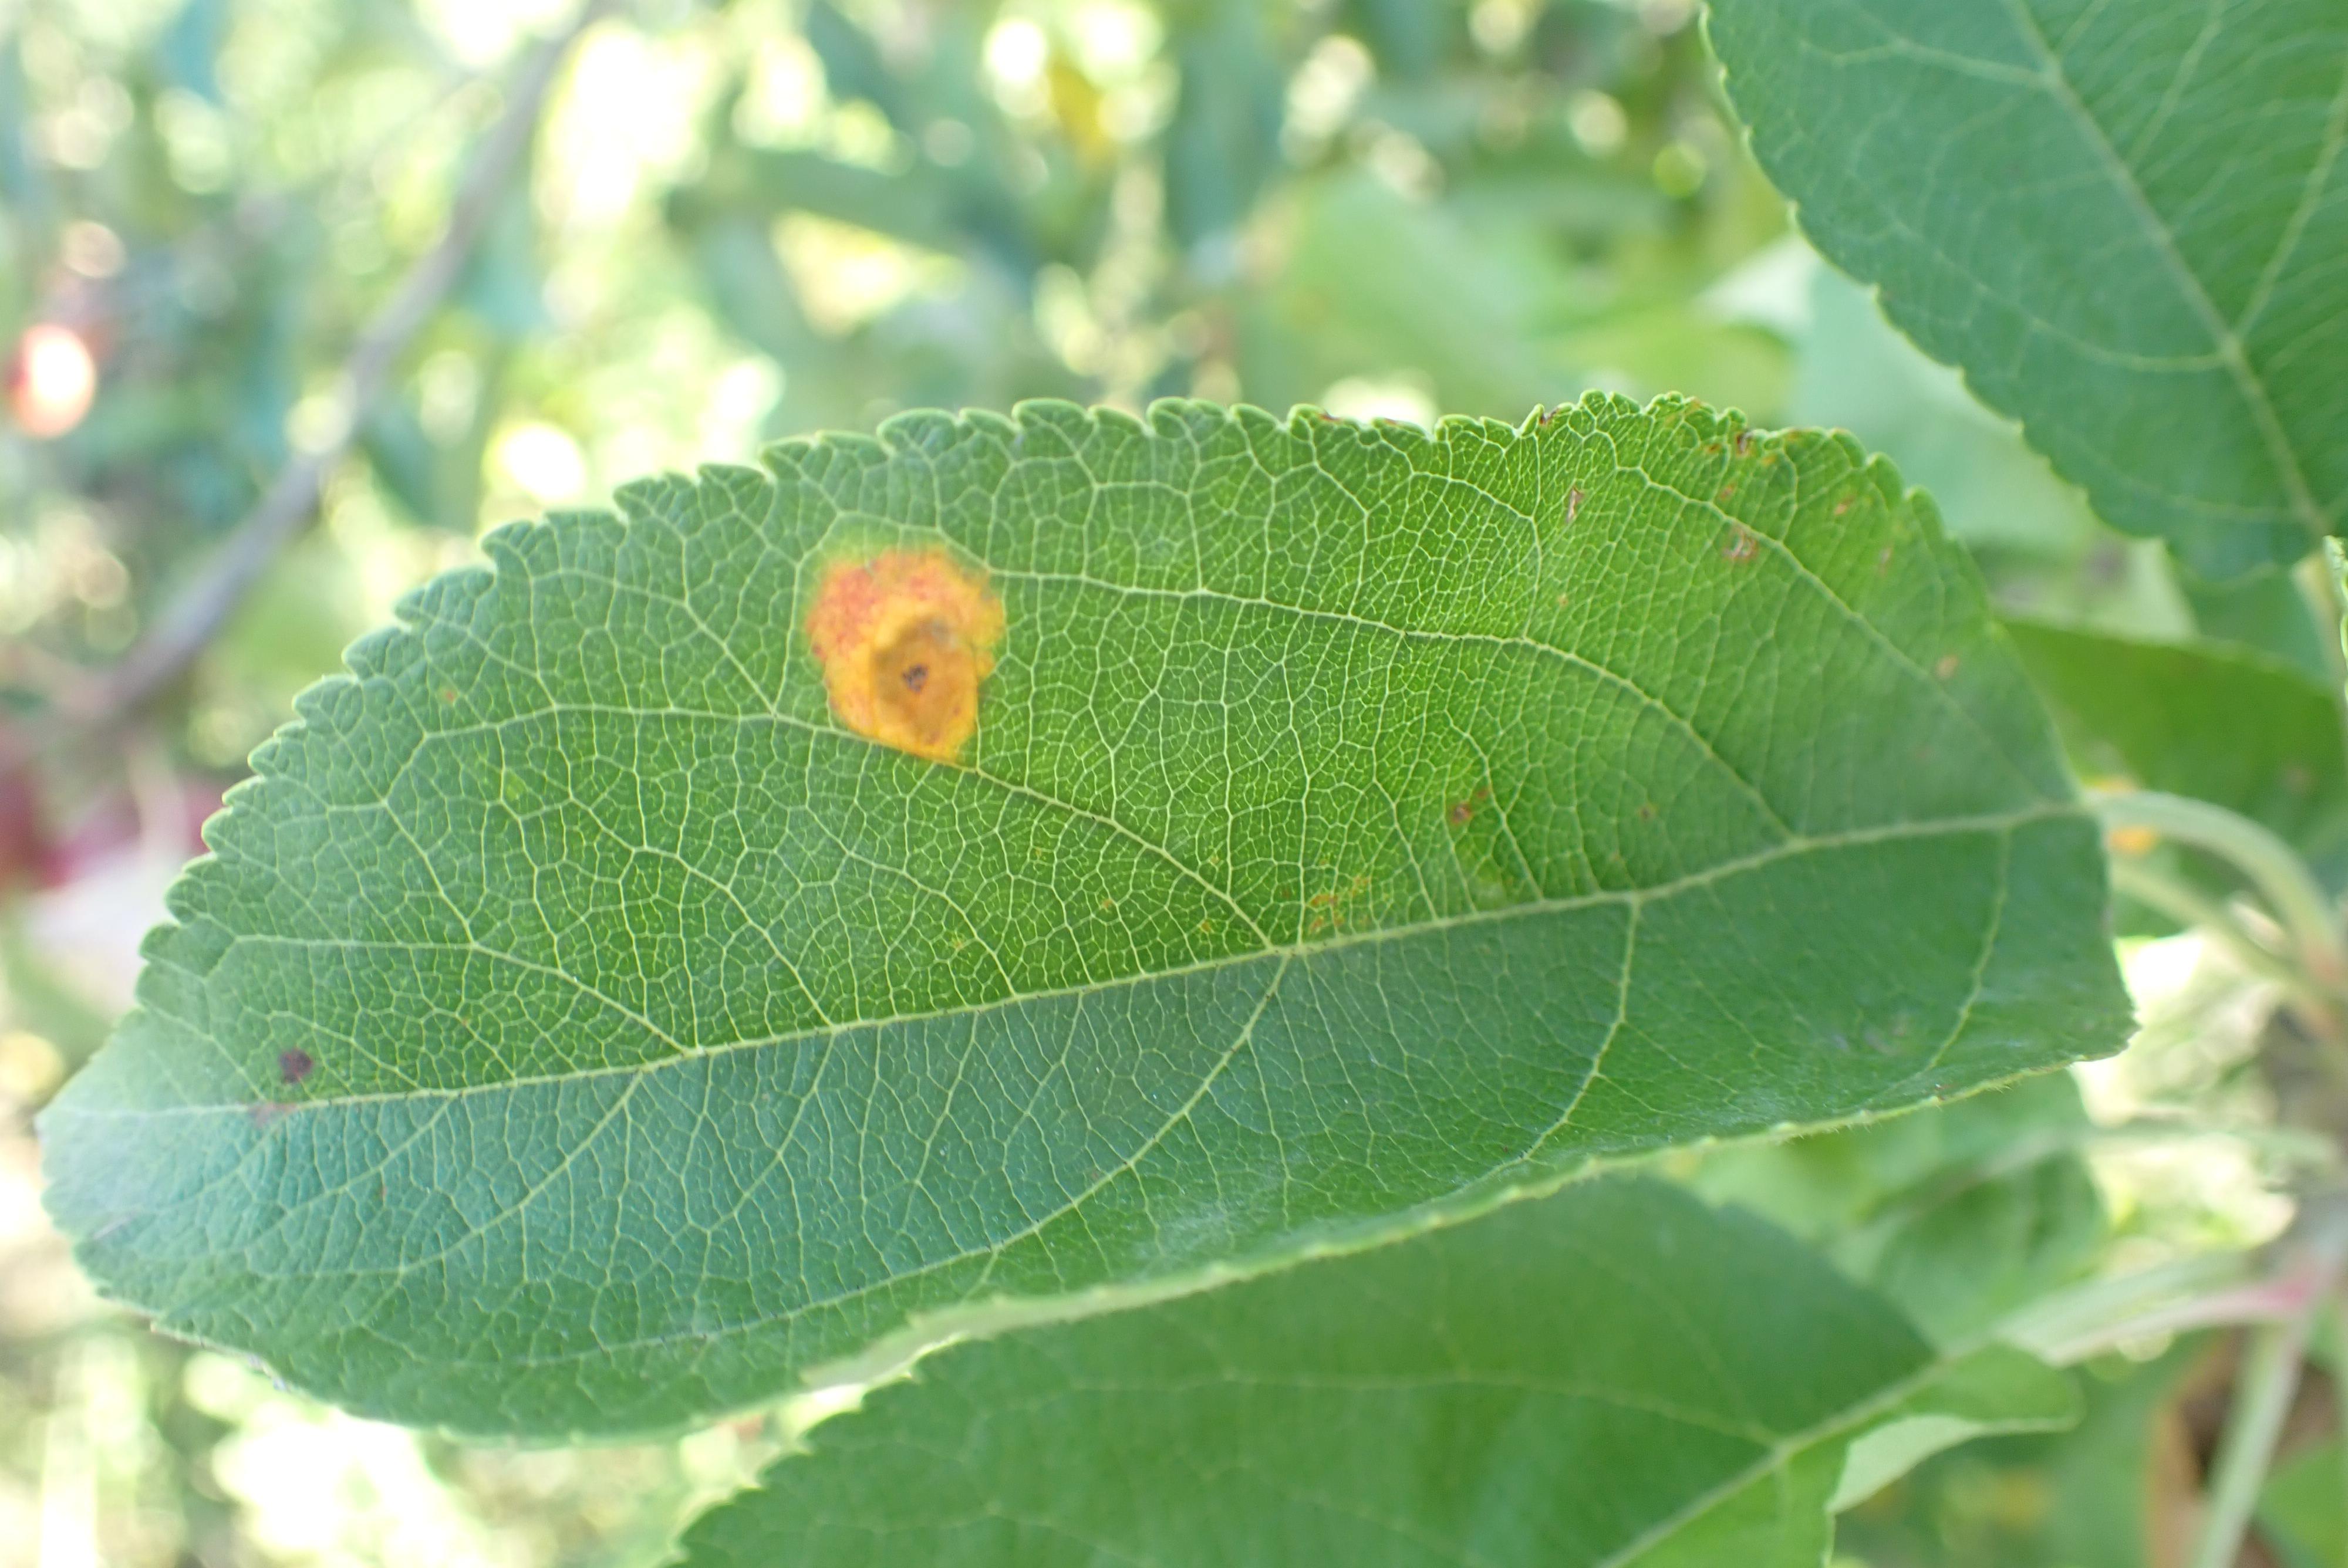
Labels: rust